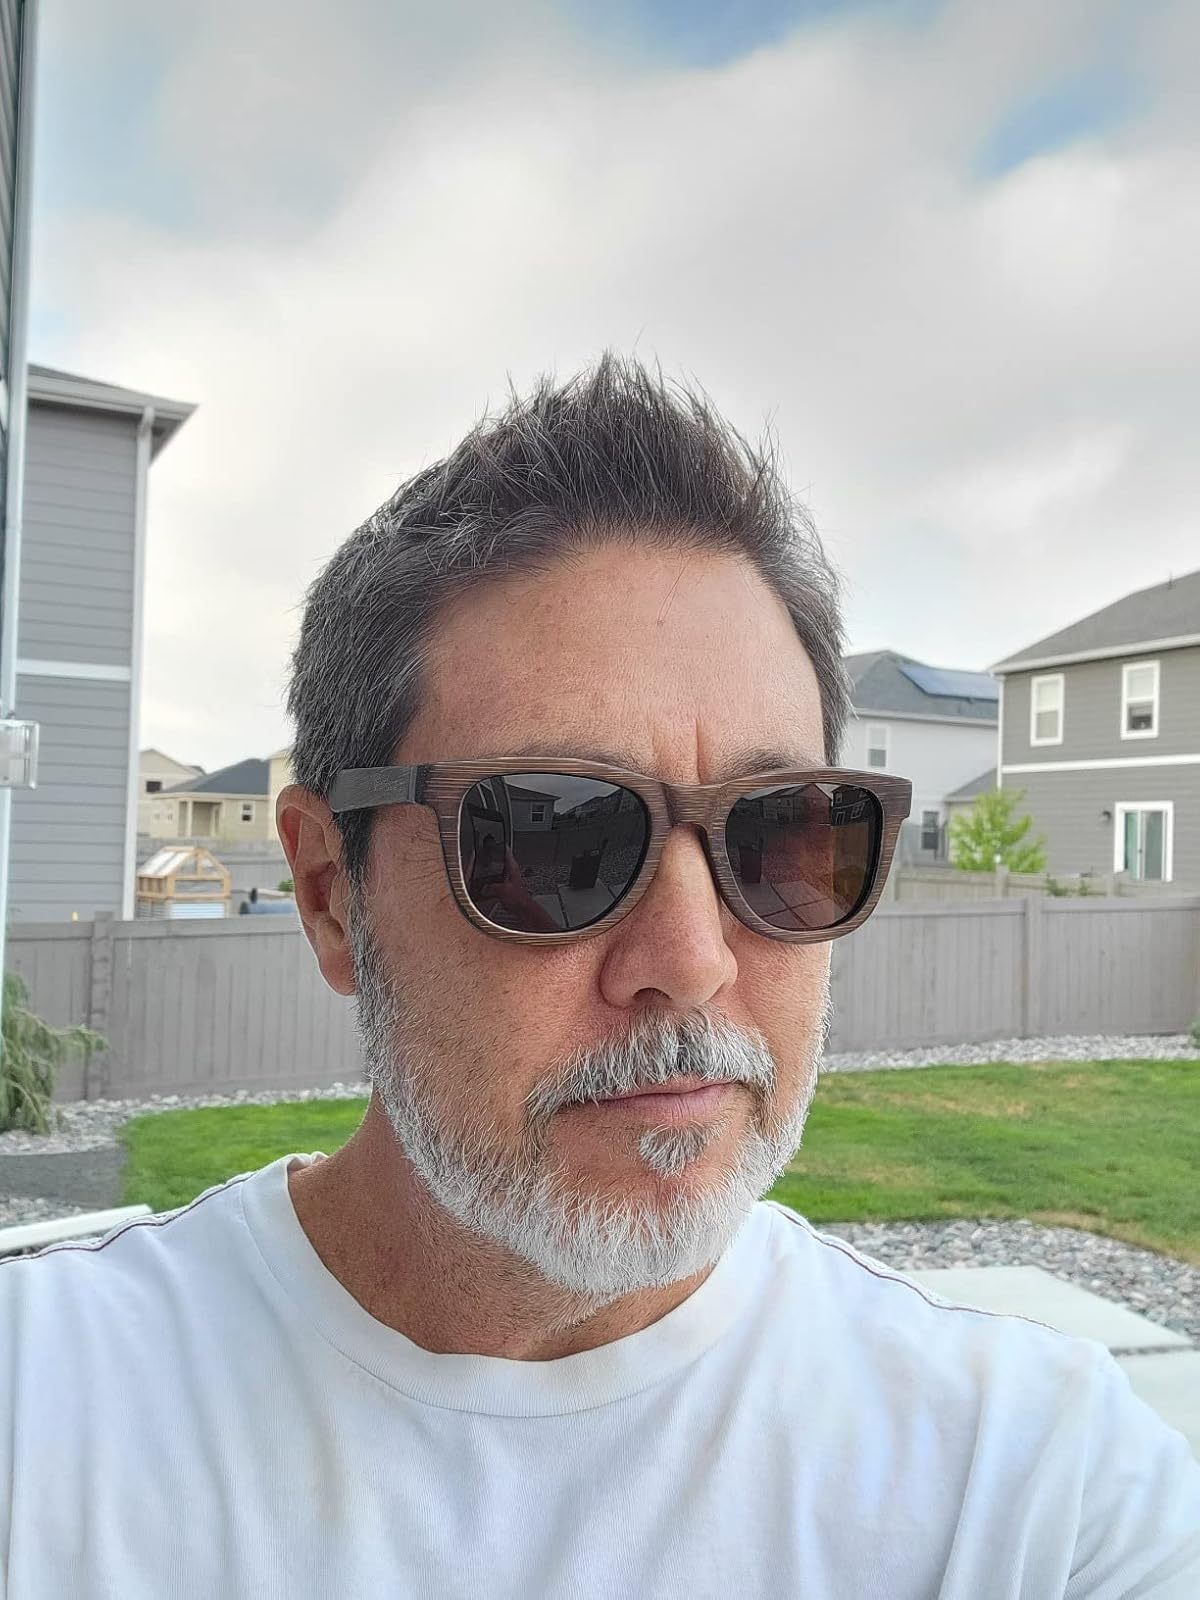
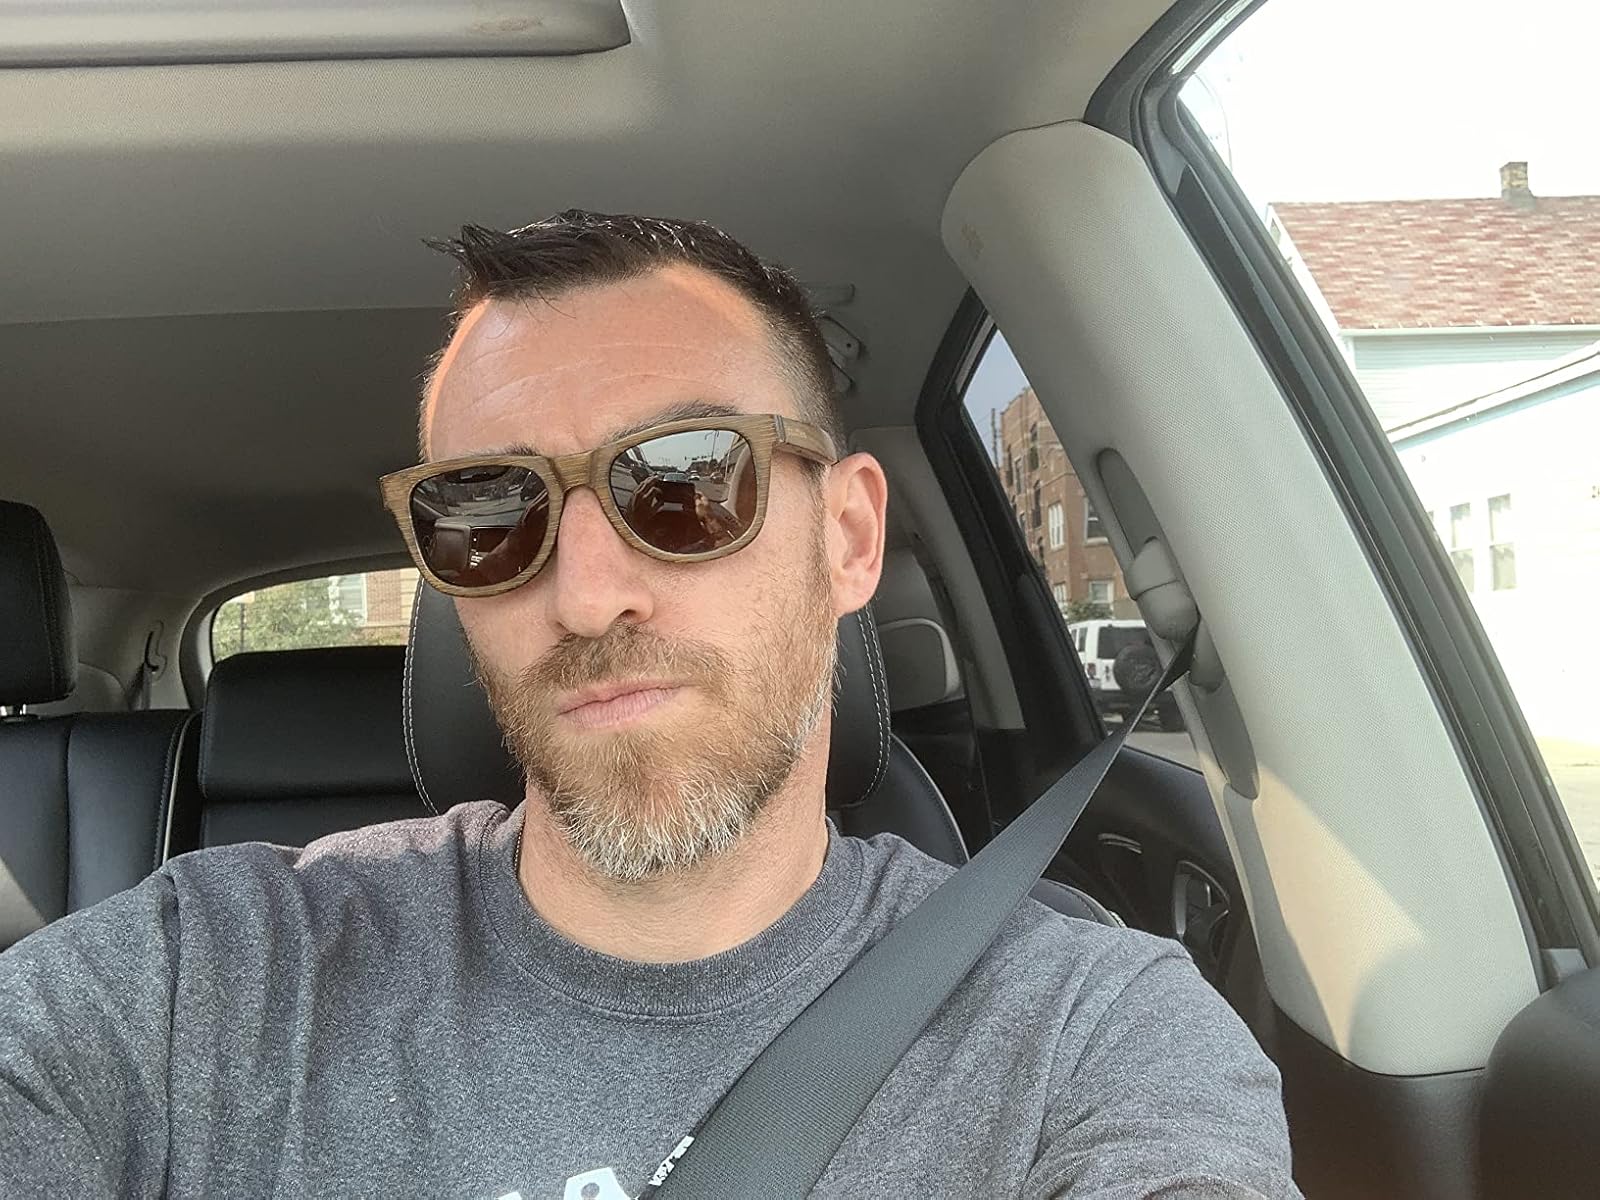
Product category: accessories_sunglasses
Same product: yes